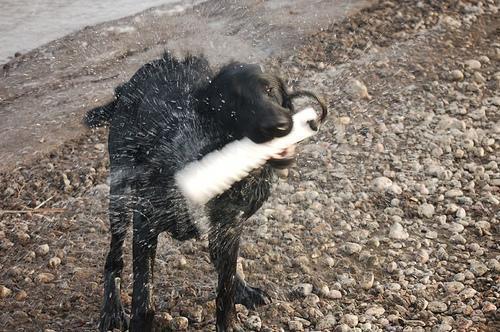
flat-coated_retriever